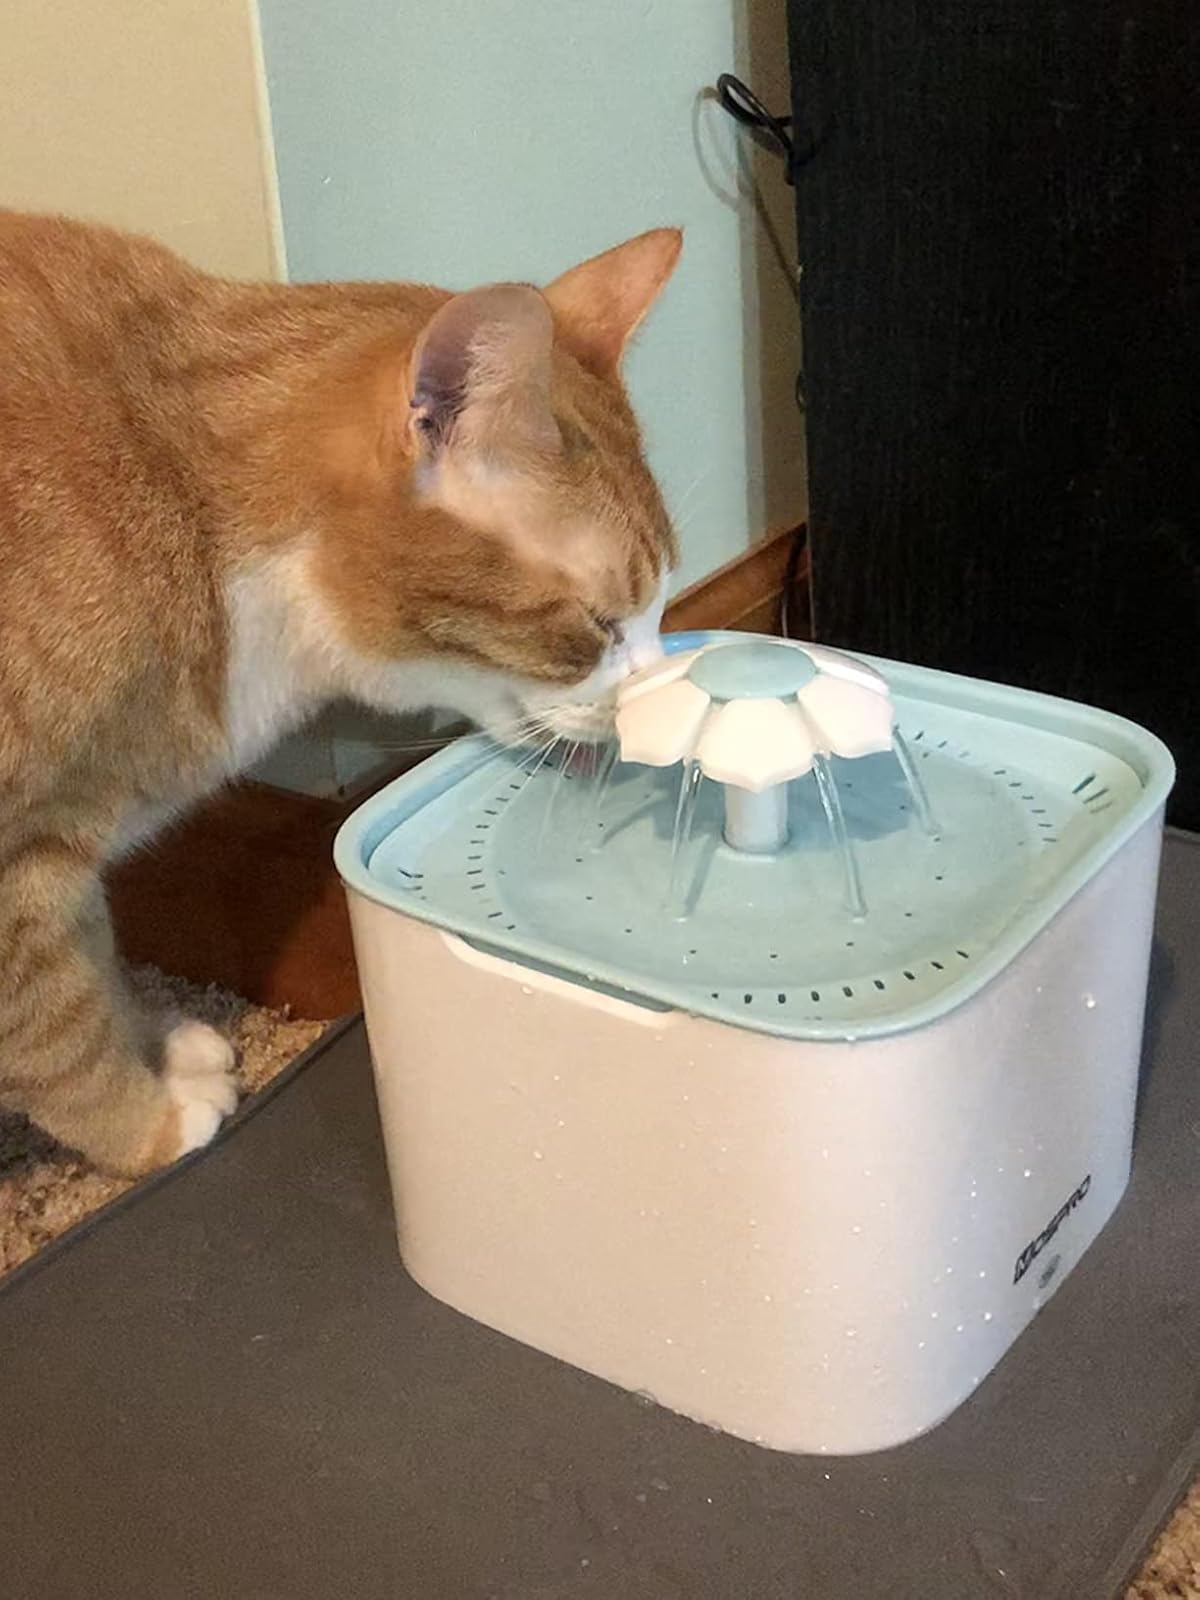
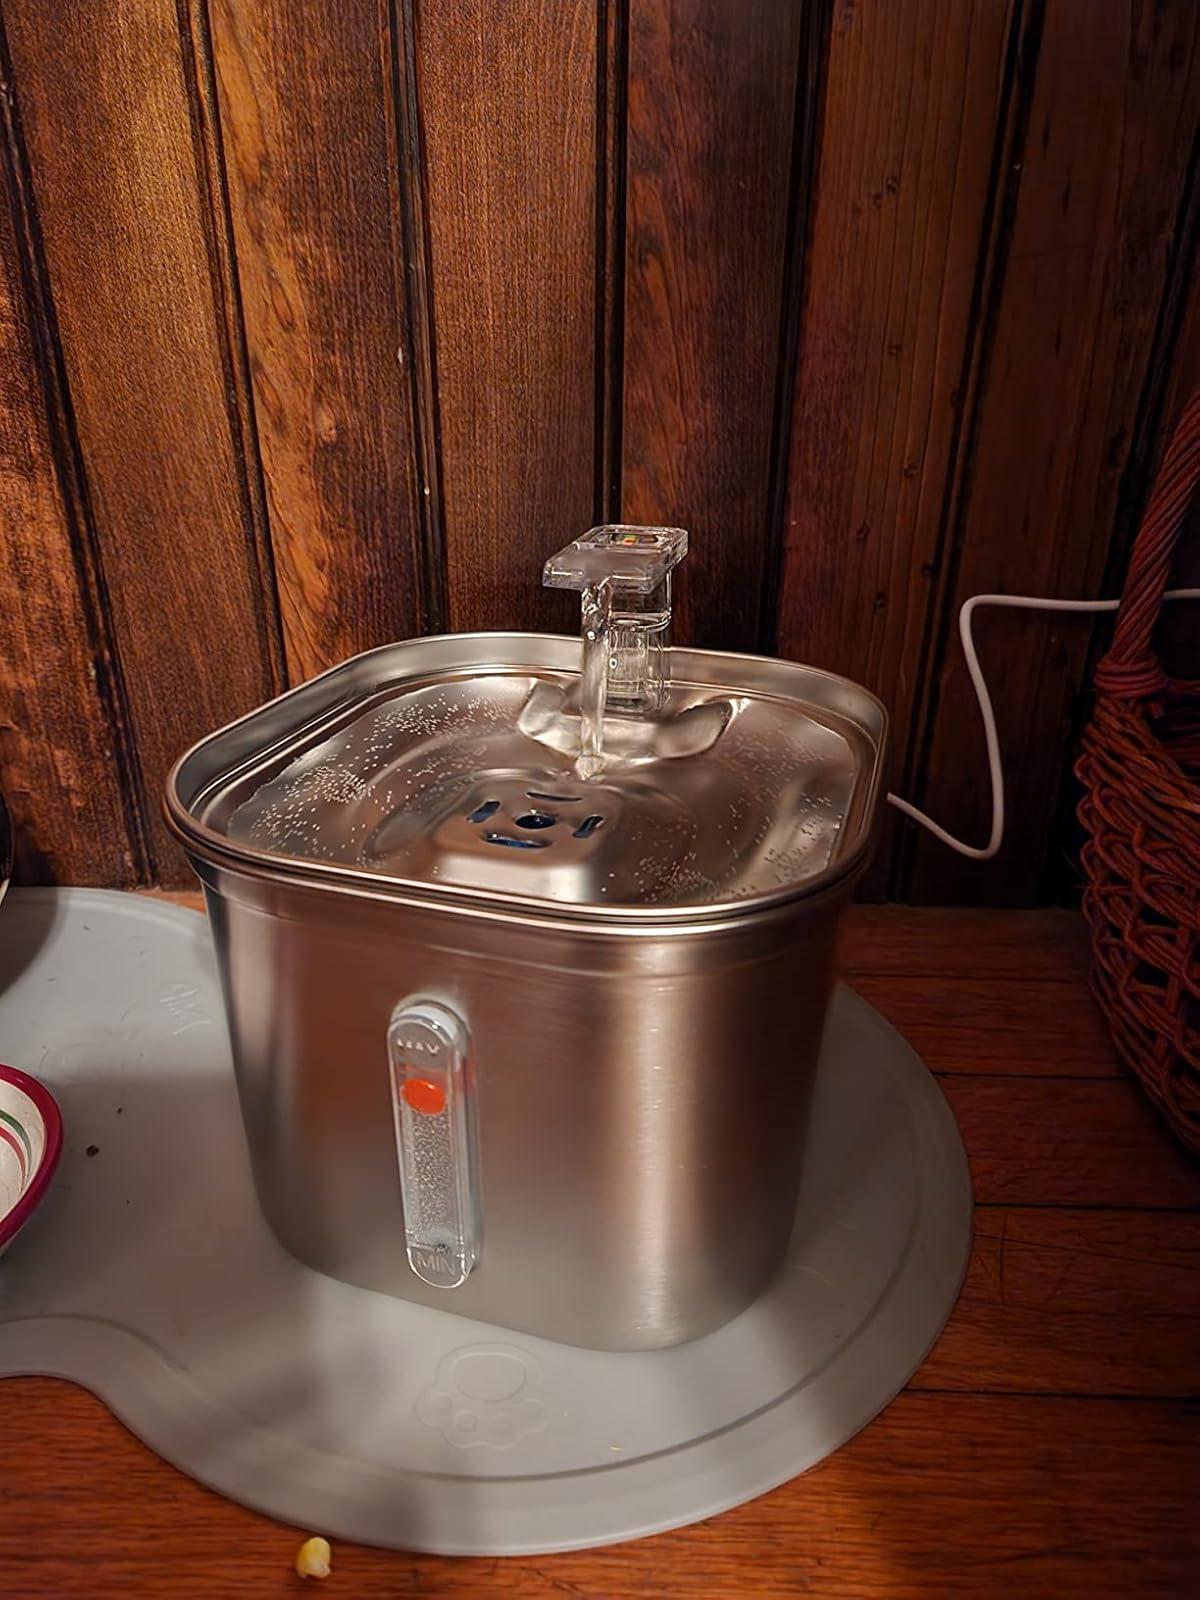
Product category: items_bowl
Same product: no